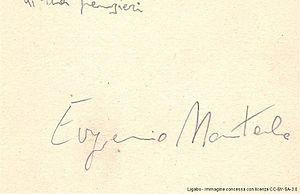
Eugenio Montale est un poète italien né à Gênes le 12 octobre 1896 et mort à Milan le 12 septembre 1981. Il a reçu le prix Nobel de littérature en 1975.